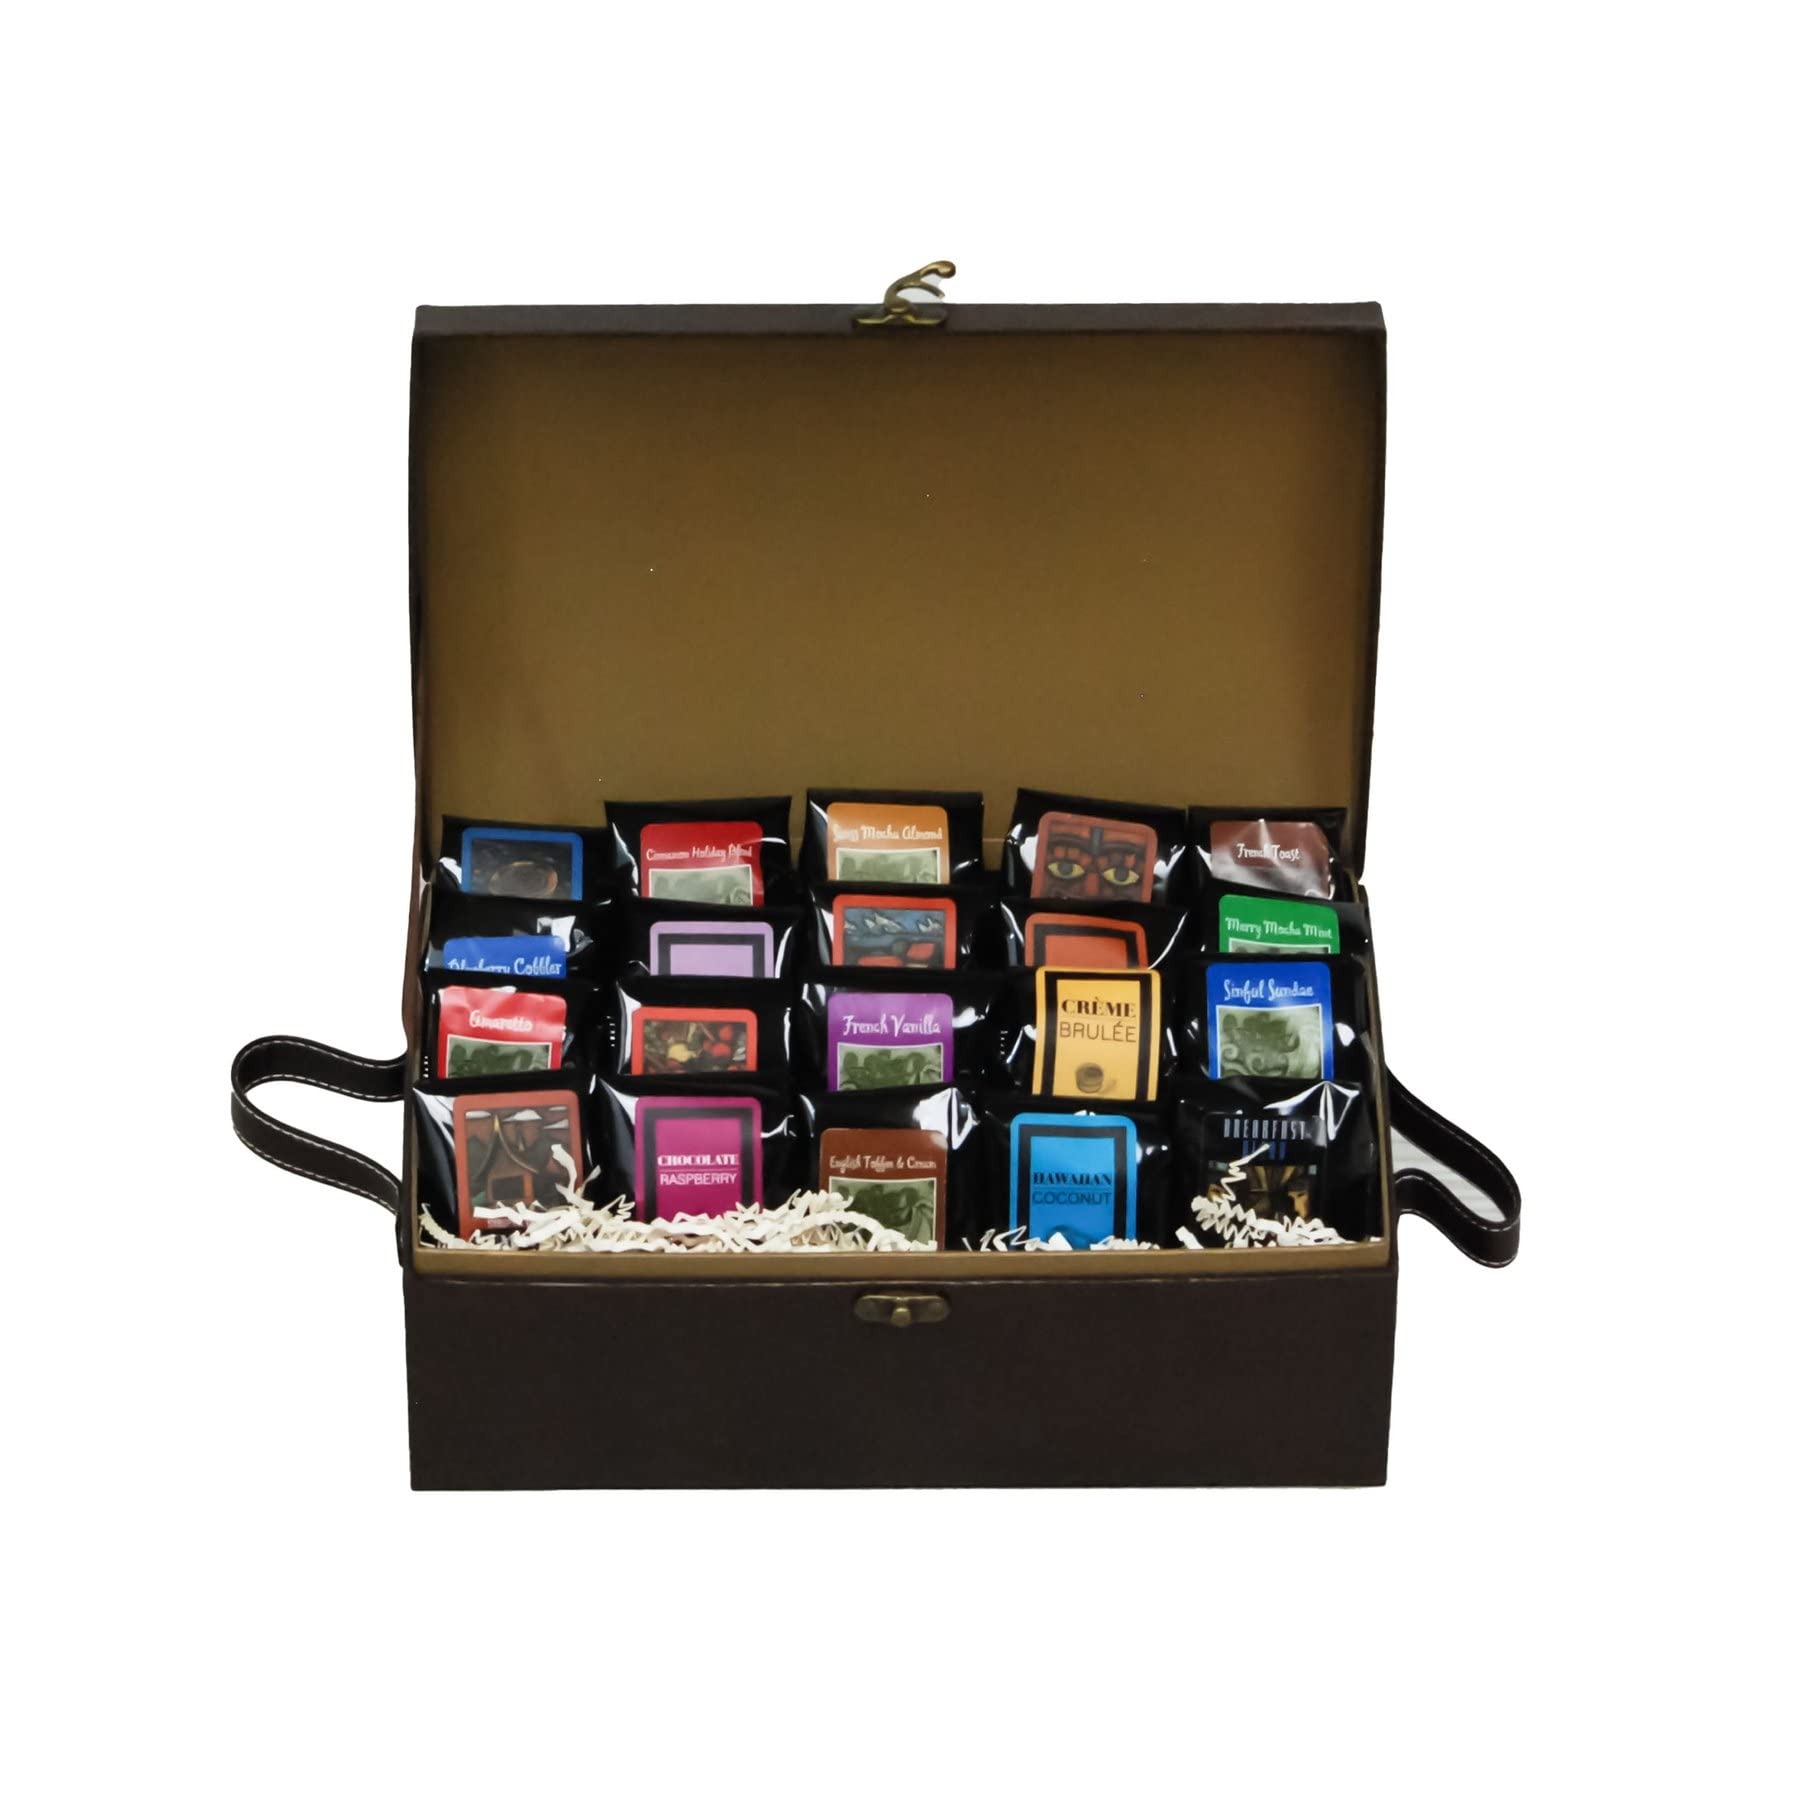
Item Name: Coffee Trunk of Samplers | Coffee Gift basket | Coffee Beanery
Value: 20.0
Unit: Count

Price: 69.99